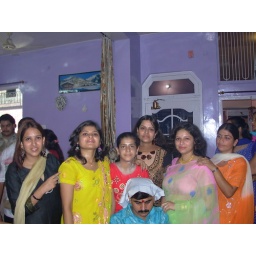
sister's act!!! excluding that girl in orange suit!!! God people can be so chaman types!!!